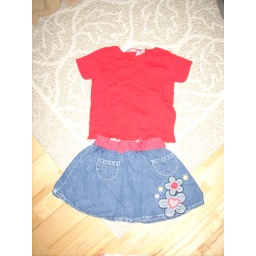
girl 4t shirt with jean skirt with shorts underneath - set for $3